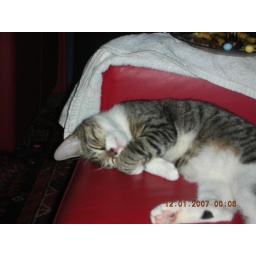
This is new kitten Dickens comfortable on the sofa in January 2007